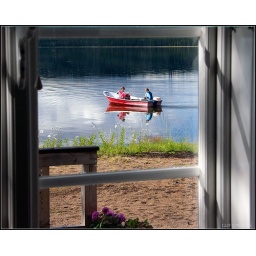
Three generations of women in a boat seen through the window of my summer house.